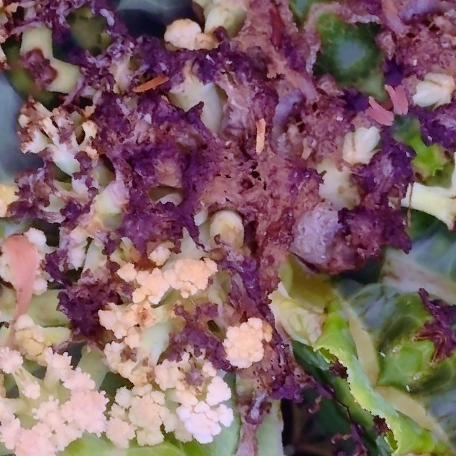
Label: Bacterial spot rot